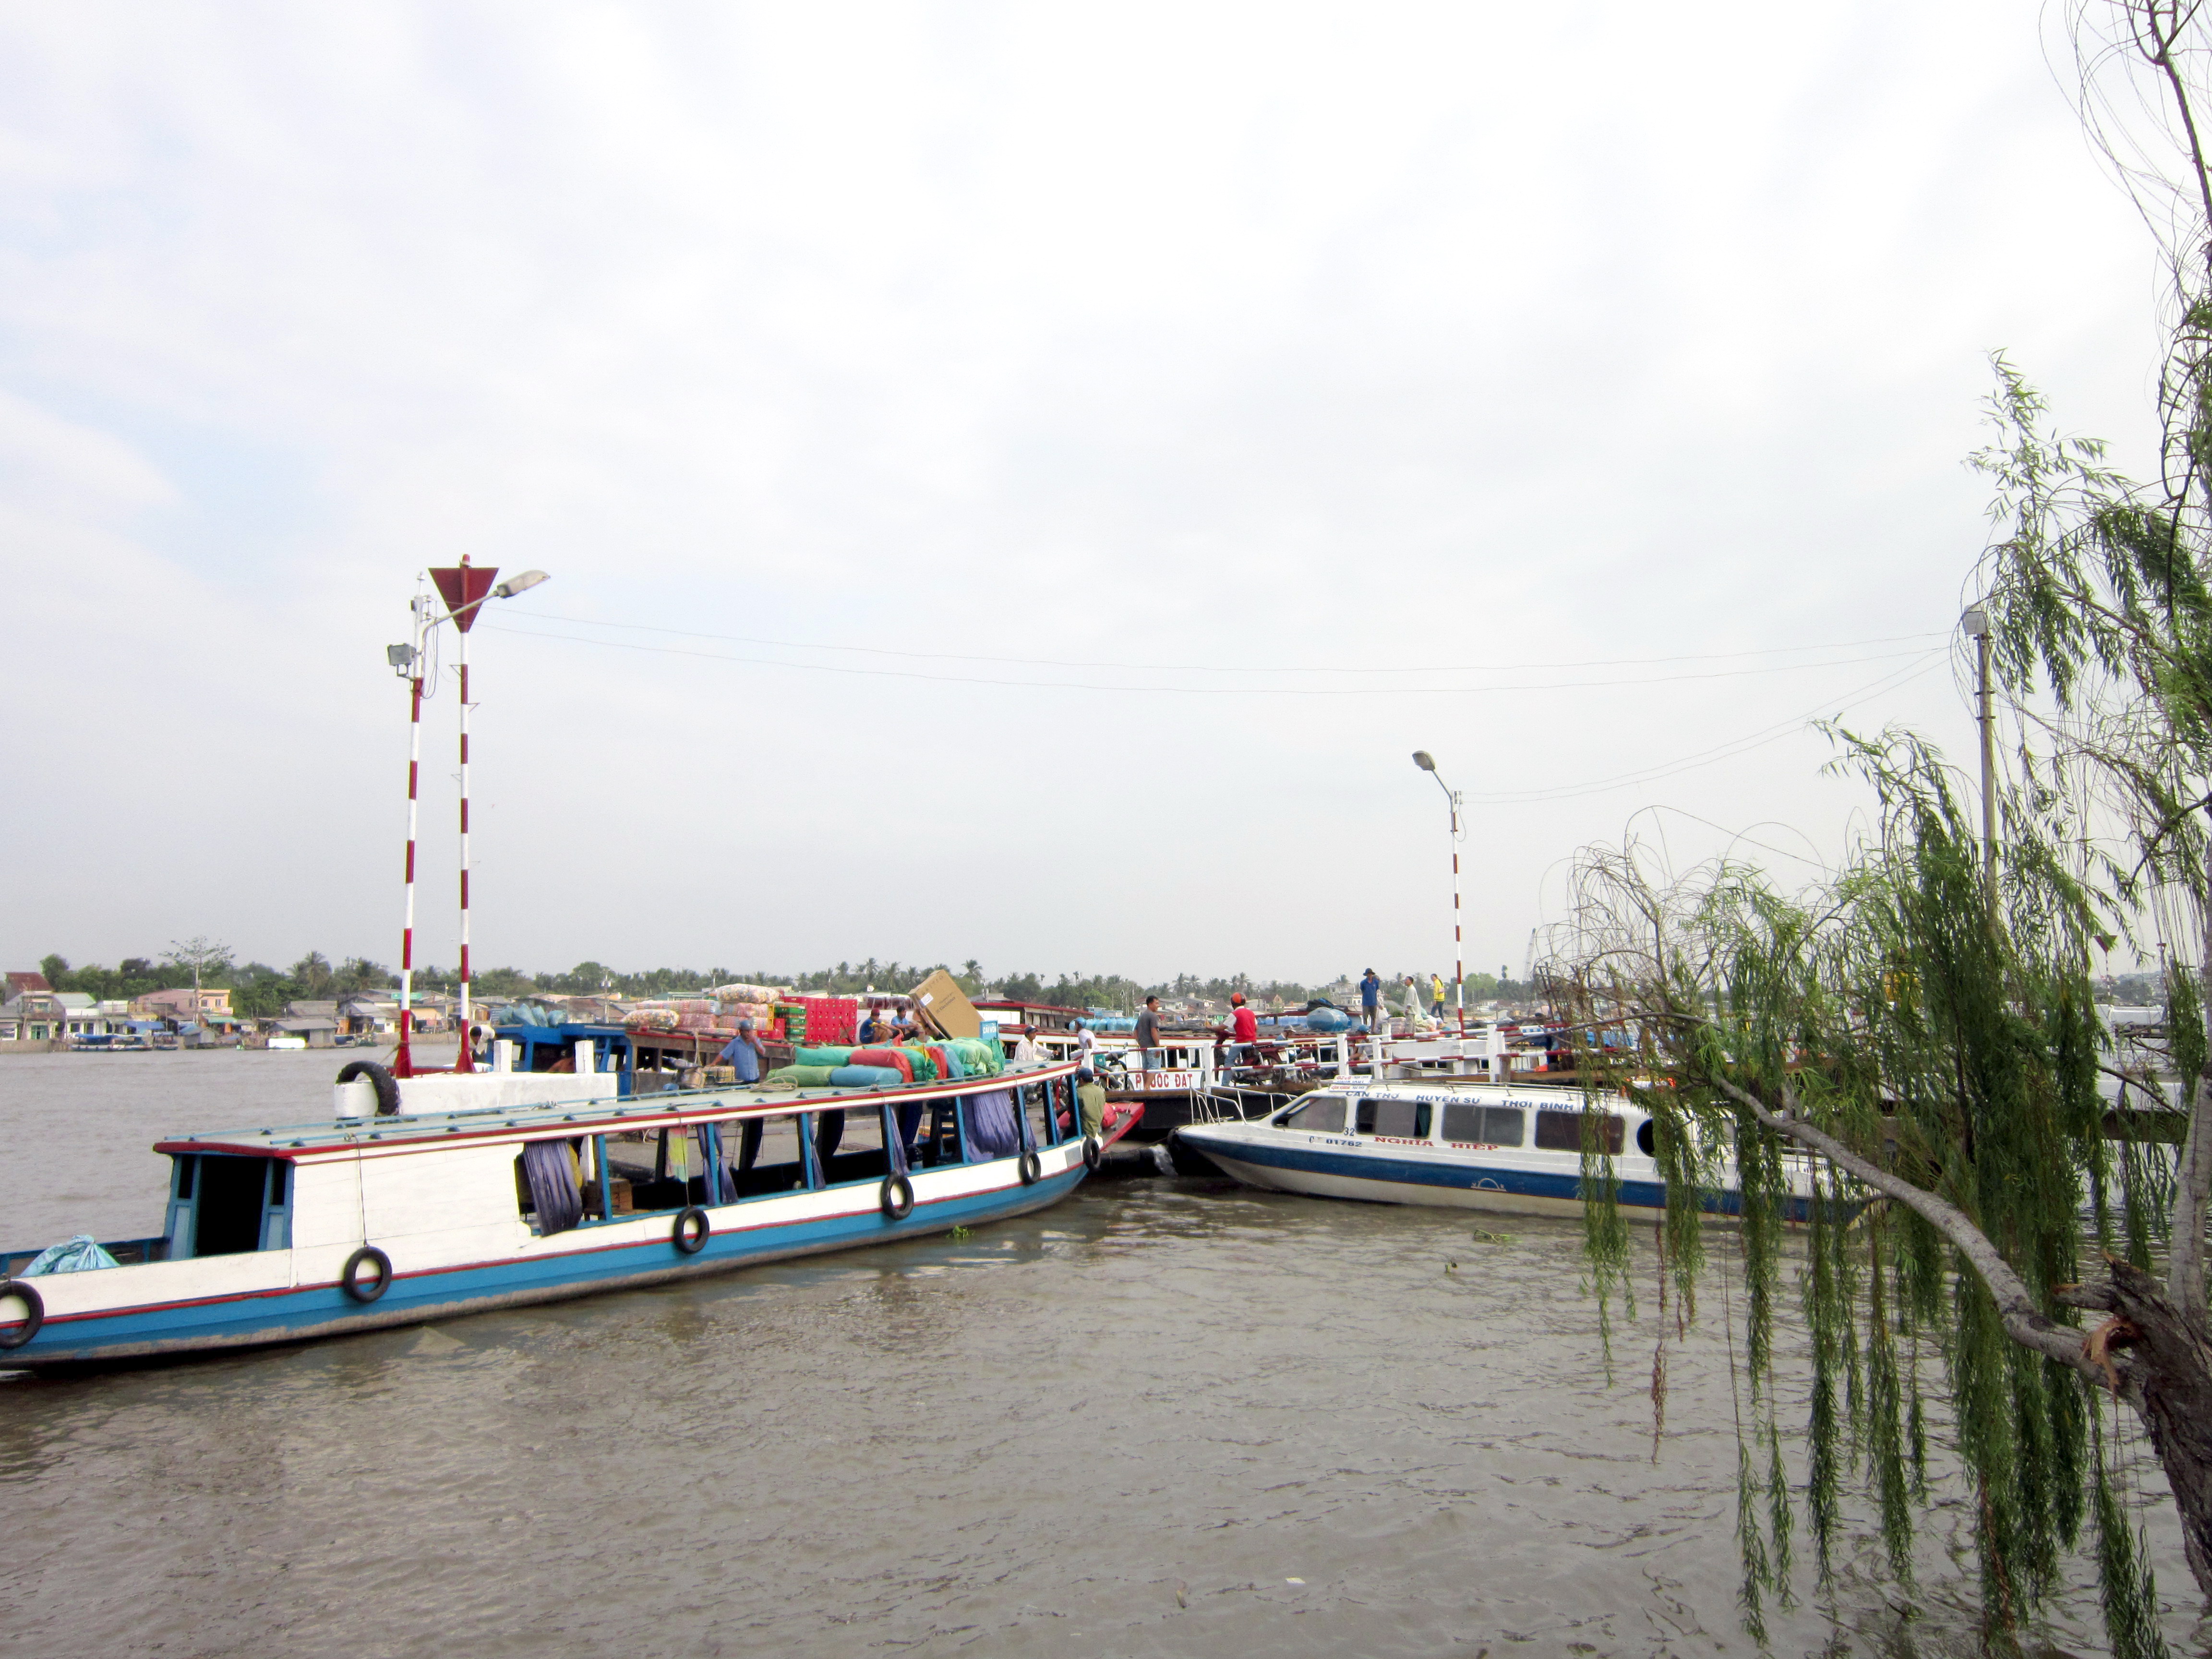
user: text: Màu sắc chủ đạo của bầu trời trong bức ảnh này là gì?
assistant: text: Màu trắng xám.

user: text: Trong bức ảnh này, có bao nhiêu cây cột được sơn sọc đỏ trắng?
assistant: text: ba cây cột.

user: text: Cái tên 'Nghia Hiep' được viết trên thân của loại phương tiện giao thông nào trong hình?
assistant: text: Cái tên 'Nghia Hiep' được viết trên thân của một chiếc thuyền chở khách hoặc thuyền tốc độ (speedboat) ở bên phải.

user: text: Hoạt động kinh tế chính đang diễn ra trên sông trong bức ảnh này là gì?
assistant: text: Hoạt động kinh tế chính đang diễn ra trên sông trong bức ảnh này là vận chuyển hàng hóa, hành khách và buôn bán trên sông, đặc trưng cho vùng Đồng bằng sông Cửu Long.